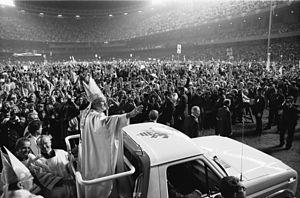
La Nouvelle évangélisation est un terme introduit par le pape Jean-Paul II au cours d'un voyage apostolique en Pologne, en 1979. Il l'a repris par la suite pour interpeller les Églises d'Amérique latine, ce, afin que les fidèles catholiques réaffirment leur foi dans le Christ. Il a également fait son apparition en Europe pour répondre à la sécularisation progressive de la société. La nouvelle évangélisation contraste avec l'évangélisation « traditionnelle » au sens où elle touche d'abord les pays de vieille tradition chrétienne.